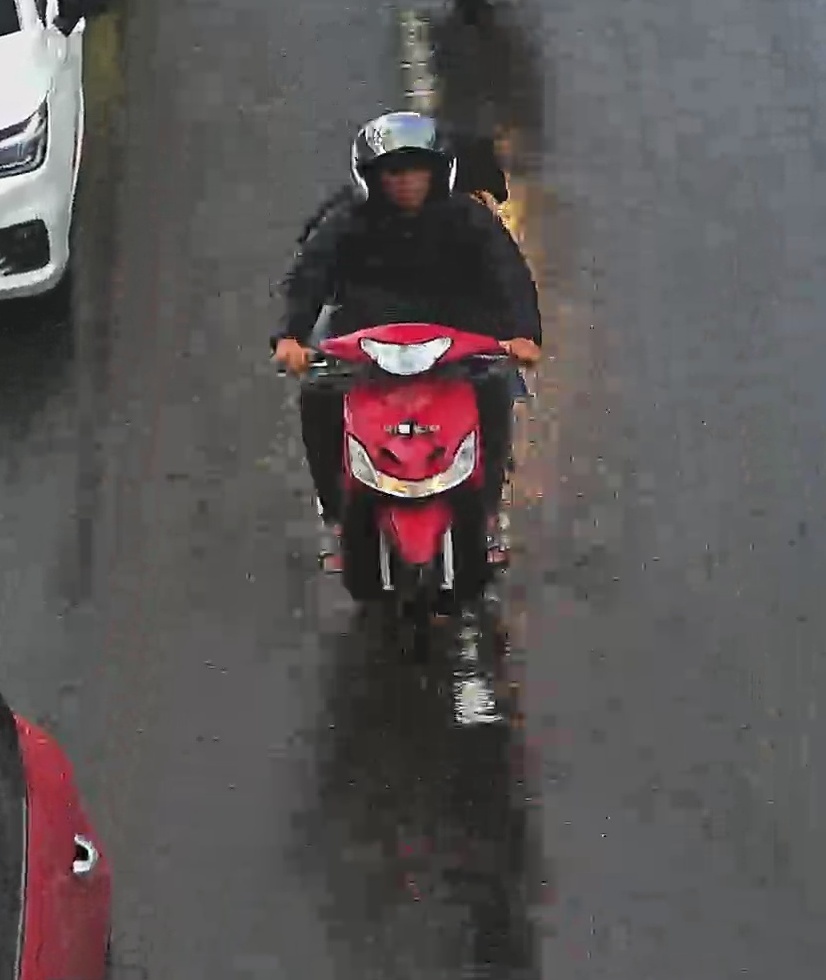
person-with-helmet: 1
person-without-helmet: 0